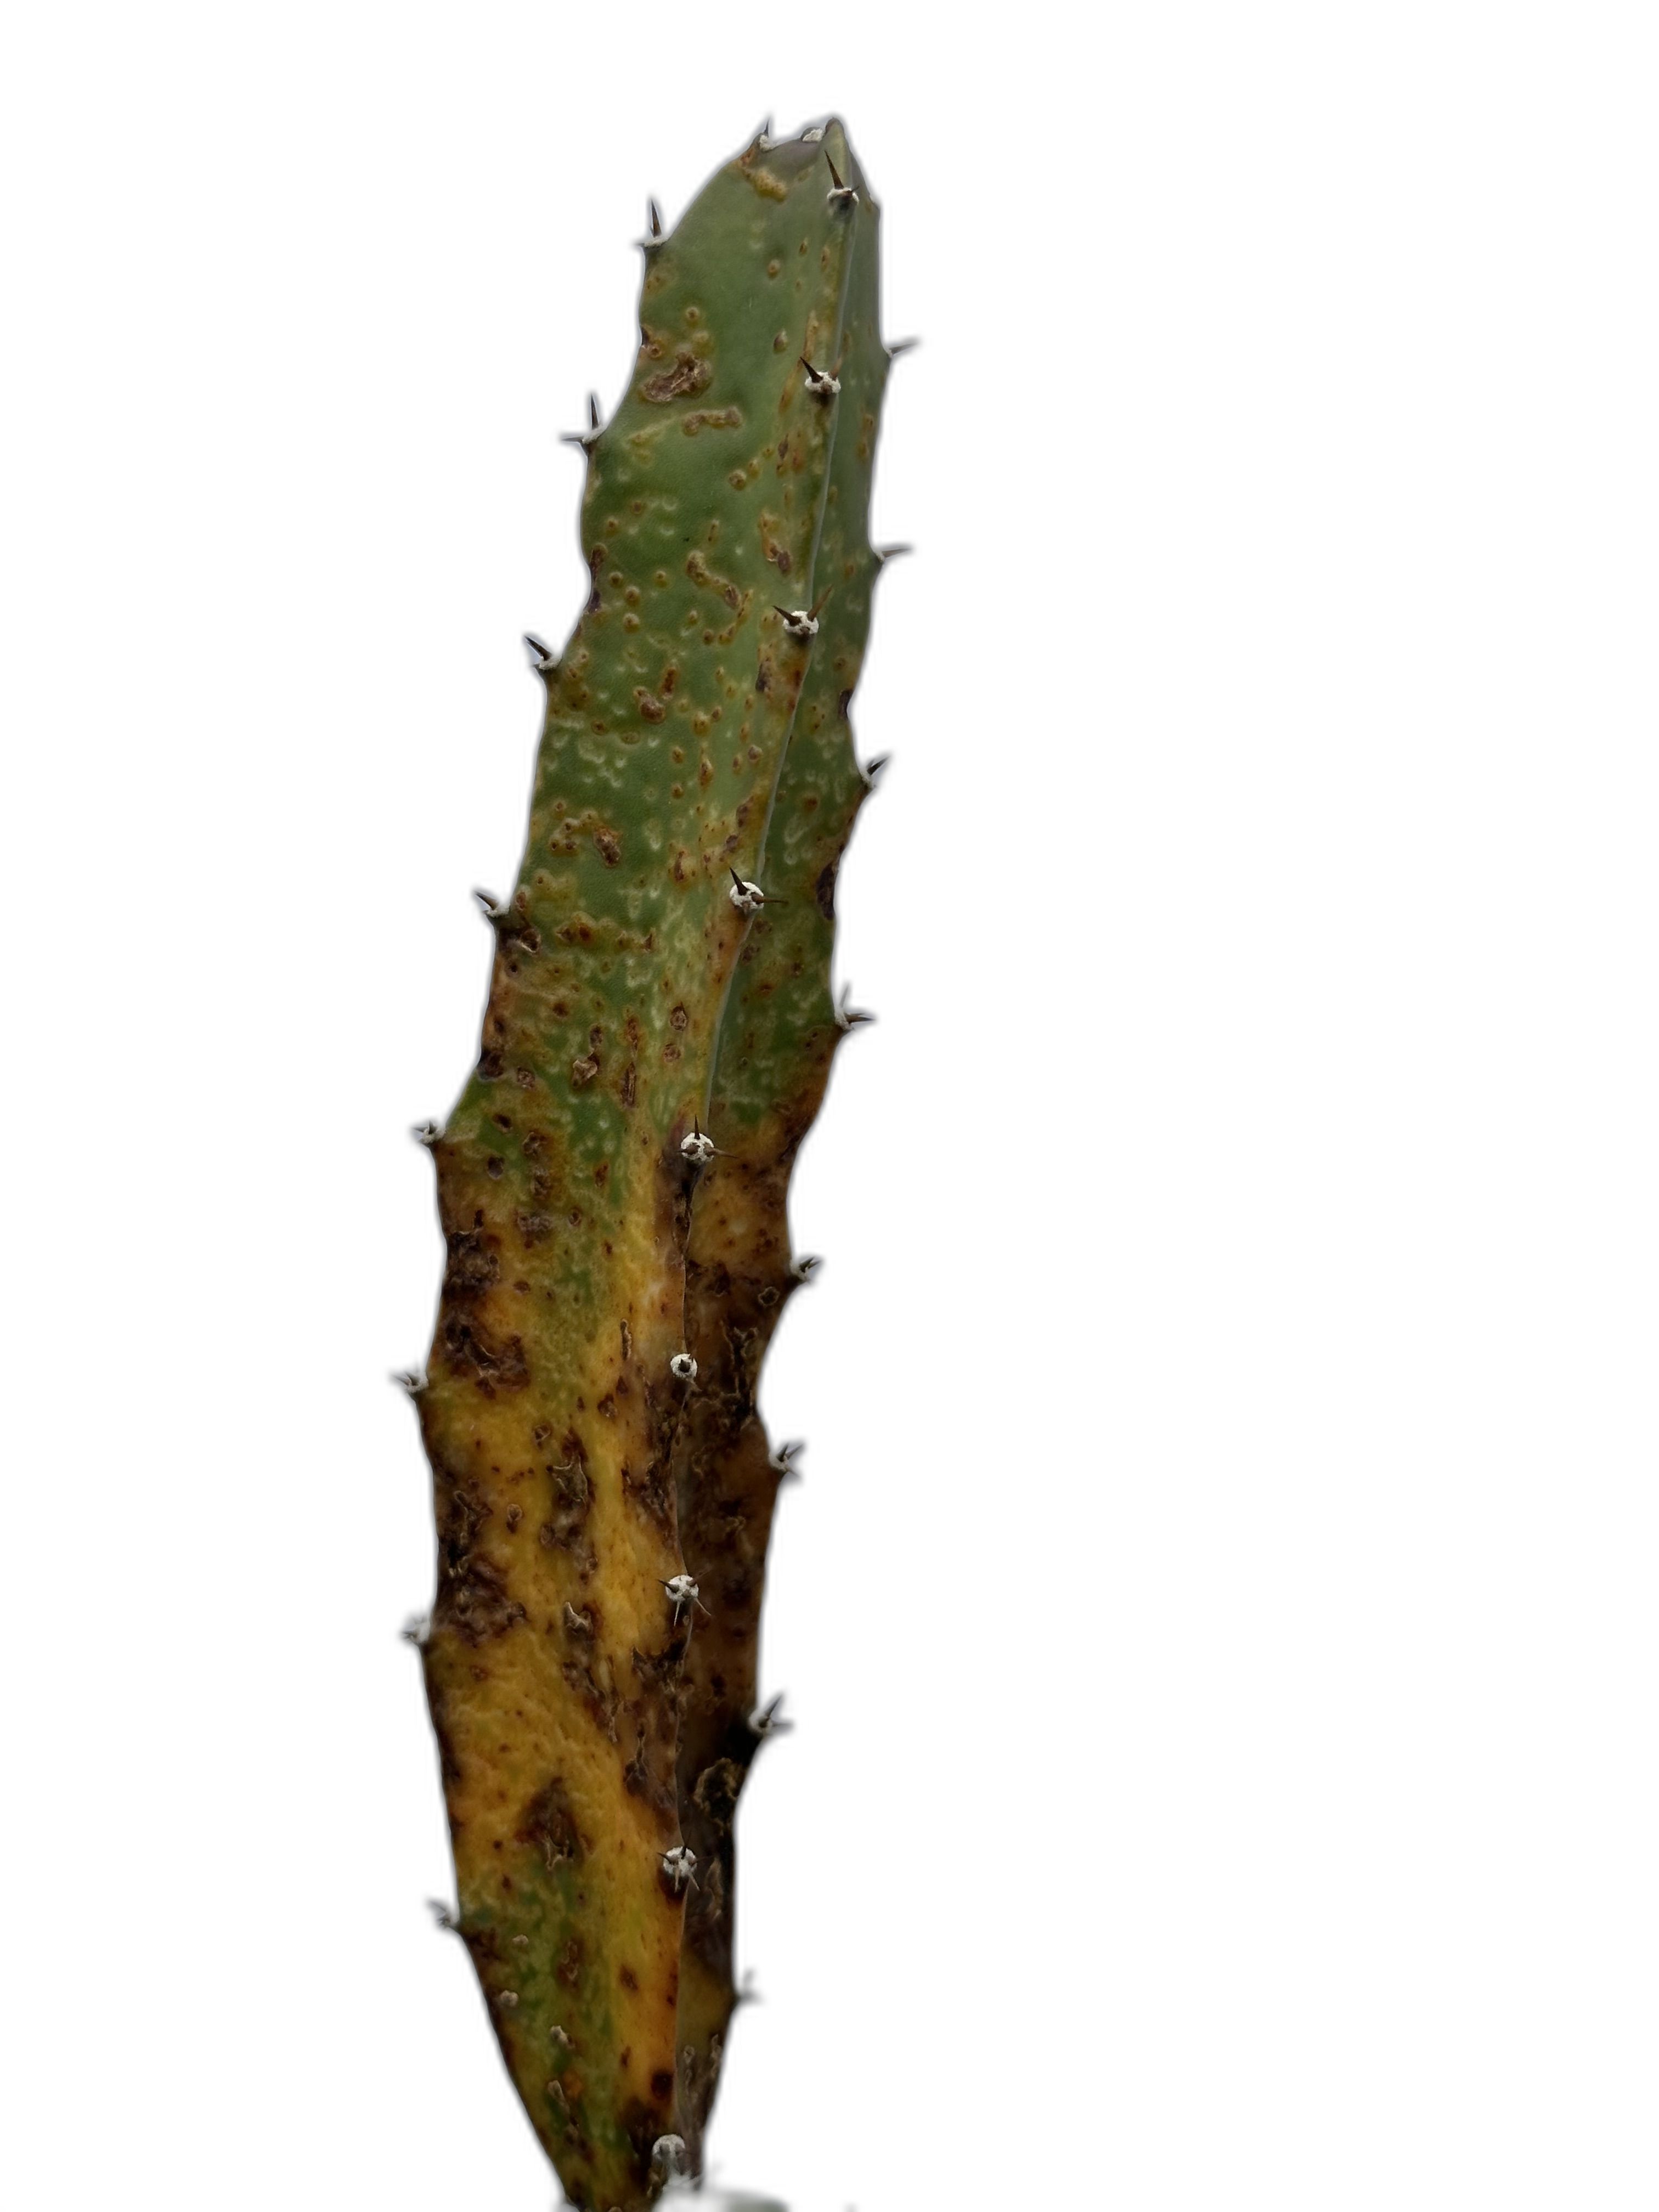
Label: Bad leaf